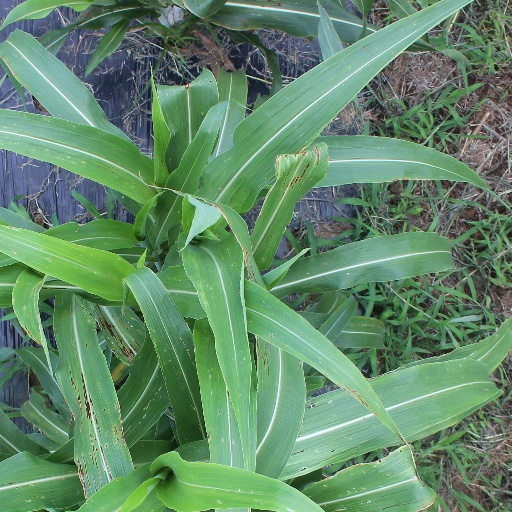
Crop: sorghum